Aftermath of the Holocaust

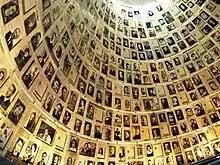
The Hall of Names in Yad Vashem containing Pages of Testimony commemorating the millions of Jews who were murdered during the Holocaust

German society largely responded to the enormity of the evidence for and the horror of the Holocaust with an attitude of self-justification and a practice of keeping quiet. Germans attempted to rewrite their own history to make it more palatable in the post-war era. For decades, West Germany and then unified Germany refused to allow access to its Holocaust-related archives in Bad Arolsen, citing privacy concerns. In May 2006, a 20-year effort by the United States Holocaust Memorial Museum led to the announcement that 30–50 million pages would be made available to survivors, historians and others.